Clark Royster House

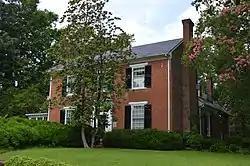
Front and eastern side

The Clark Royster House is a historic home located at Clarksville, Mecklenburg County, Virginia. It was built about 1840, and is a two-story, single-pile Federal-style brick dwelling. Also on the property are the contributing site of a combined kitchen and slave quarters and an original 65-foot-deep rock well. It was the former home of Clark Royster, founder of the town of Clarksville.